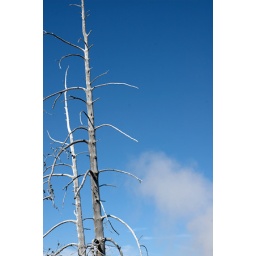
Some trees in the sky at the Tetons